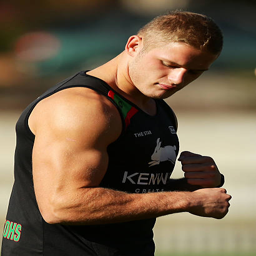
rugby player flexes his arm during a training session .